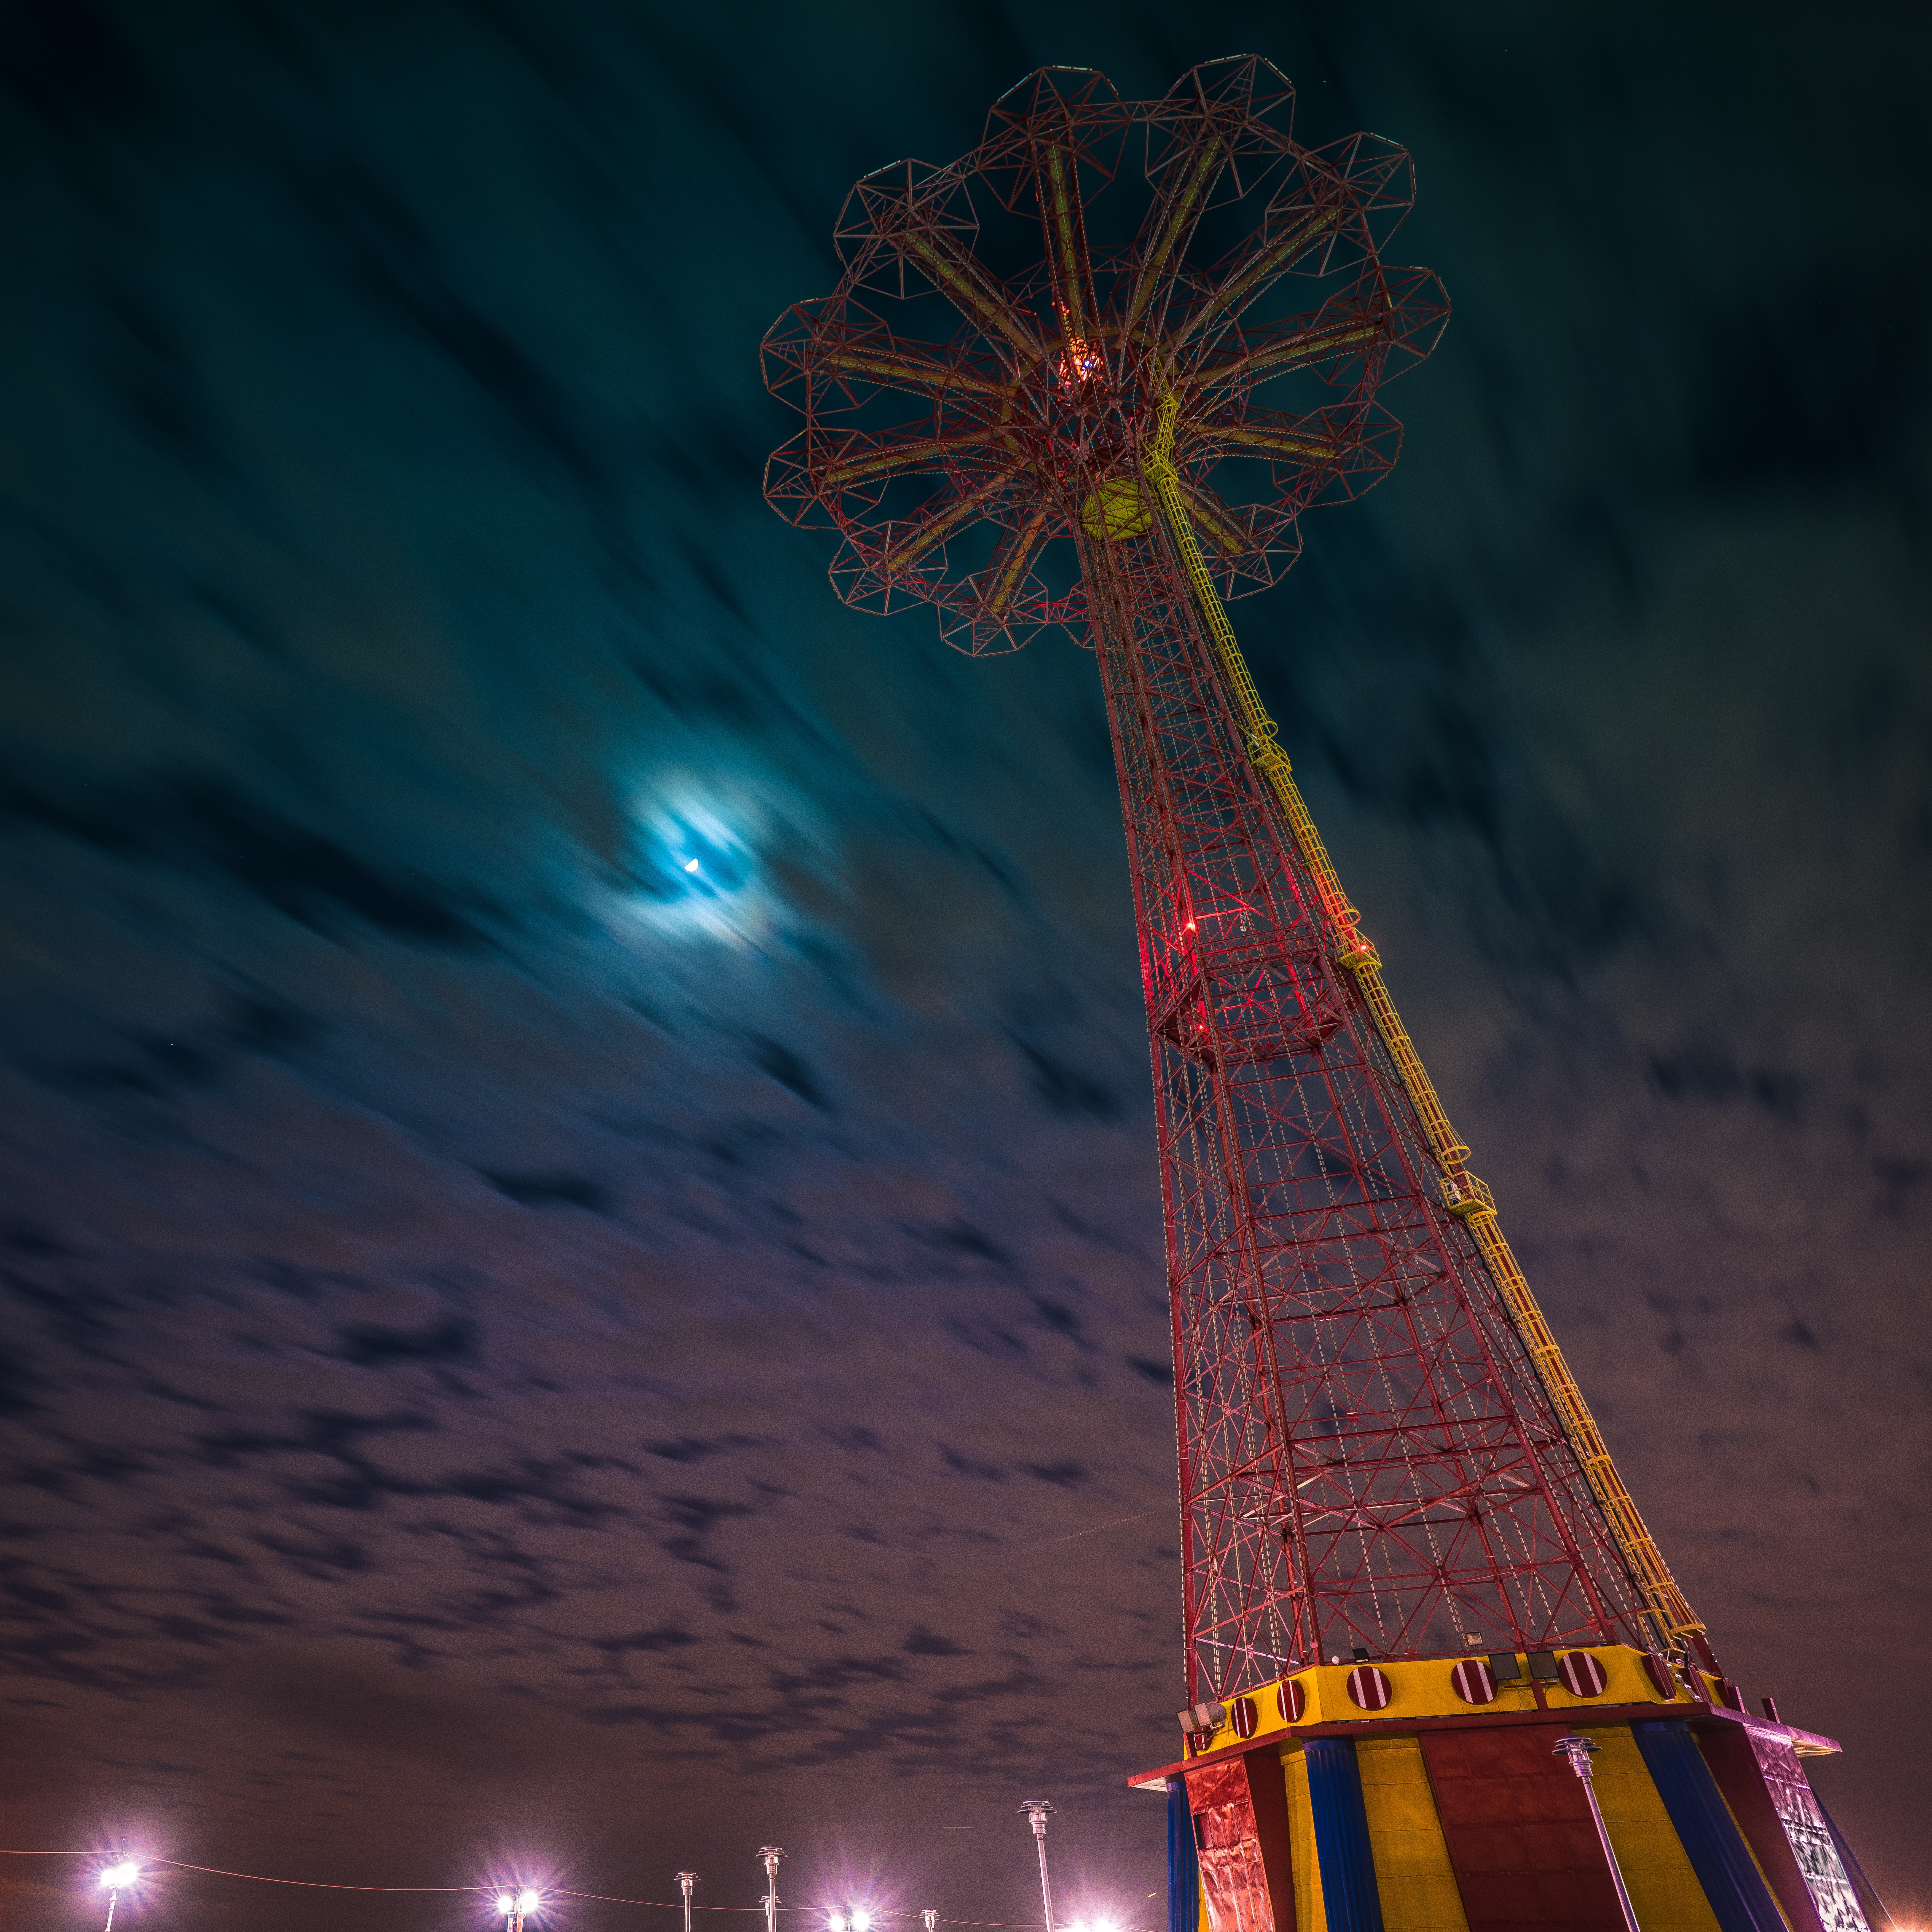
light, cloud, architecture, sky, night, flower, evening, ferris wheel, color, moon, long exposure, fireworks